Robert Dinwiddie

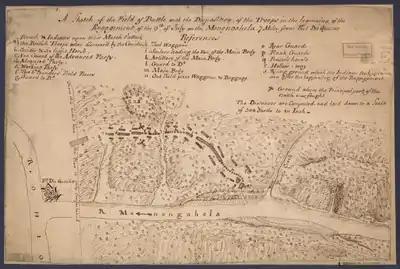
Troop positions before the 1755 Battle of Monongahela

Dinwiddie named Joshua Fry to the position of Commander-in-Chief of colonial forces. Fry was given command of the Virginia Regiment and was ordered to take Fort Duquesne, then held by the French. During the advance into the Ohio Country, Fry suddenly fell off his horse and died from his injuries on 31 May 1754 at Fort Cumberland, upon which the command of the regiment fell to Washington.